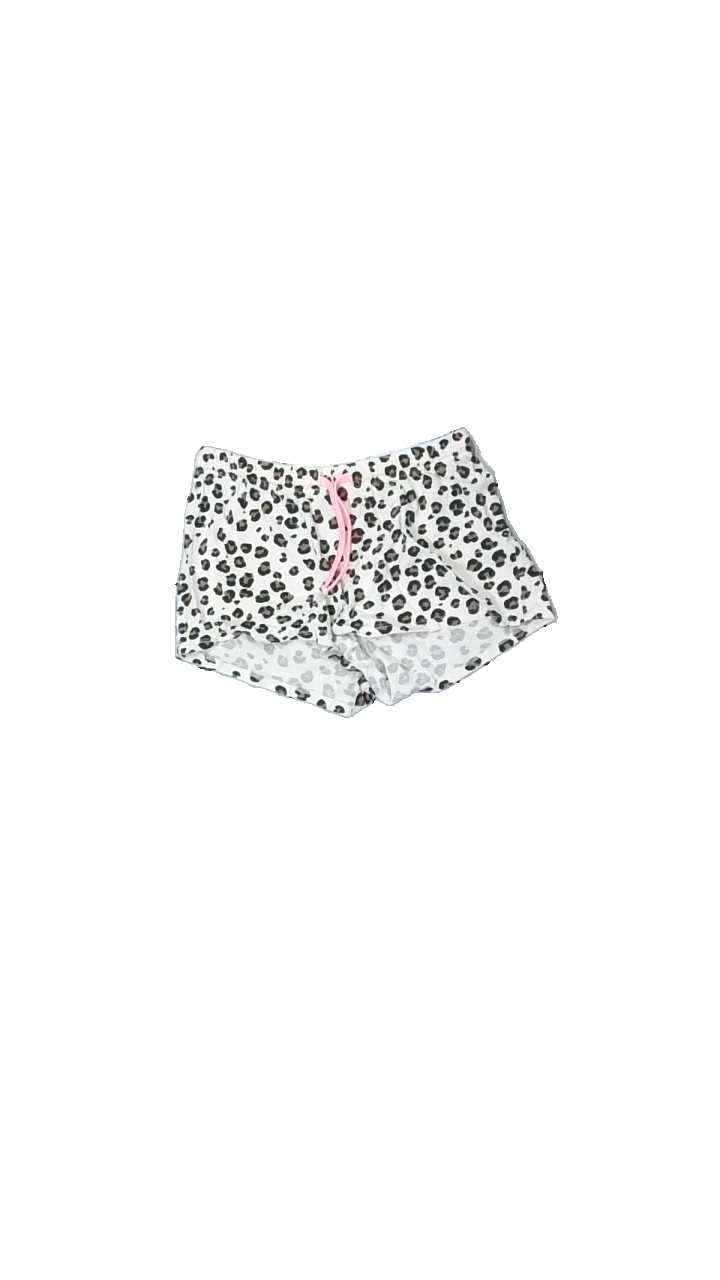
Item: Shorts (Children)
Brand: H&m
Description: beiga pyjamas shorts med leopardmönster
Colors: Beige, Black
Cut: Regular
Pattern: Animal print
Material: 100% cotton
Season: Summer
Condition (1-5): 5
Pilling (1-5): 5
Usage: Reuse
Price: <50